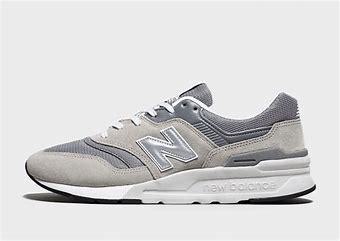
Brand: New
Model: Balance New Balance 997 Marathon